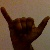
The image shows a hand gesture representing the letter 'Y' in Indian Sign Language.